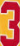
Number: 3